2014–15 New York Islanders season

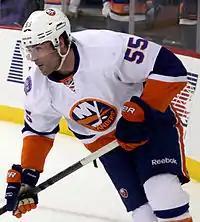
The Islanders acquired Johnny Boychuk from the Boston Bruins in a trade on October 4, 2014.

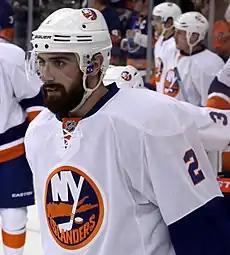
Nick Leddy was acquired from the Chicago Blackhawks in an October 4, 2014 trade.

Following the end of the Islanders' 2013–14 season, and during the 2014–15 season, this team has been involved in the following transactions: